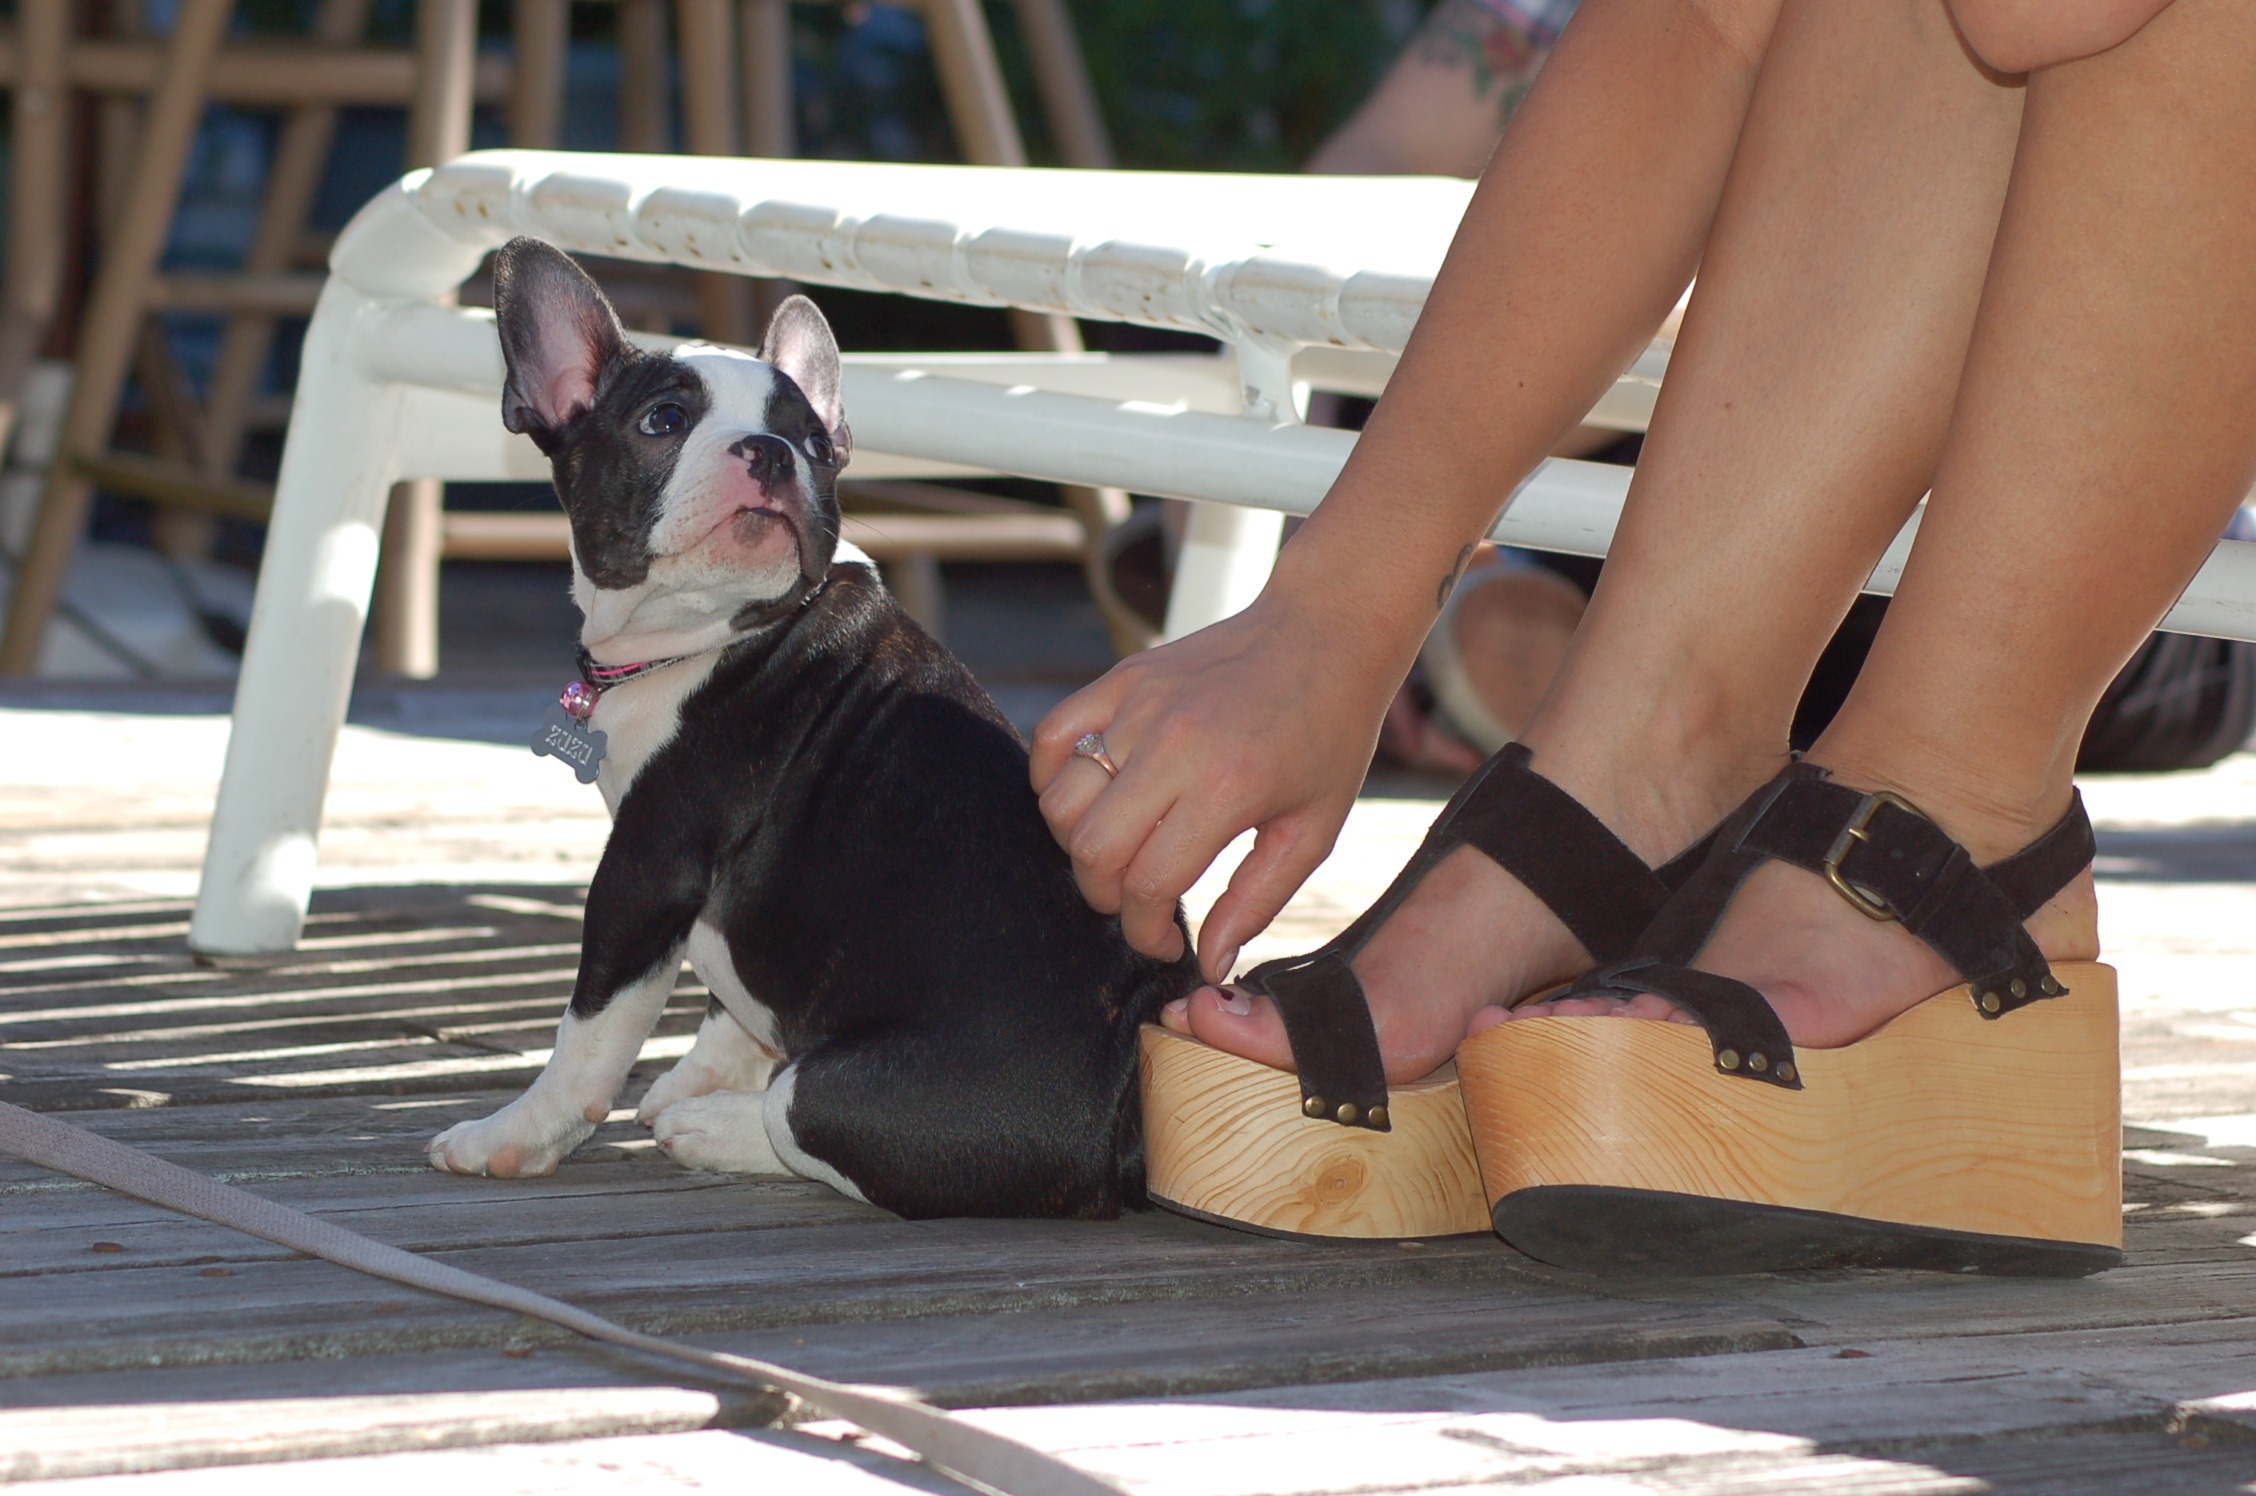
feet, puppy, dog, animal, leg, pet, sitting, small, mammal, shoes, puppies, interaction, dog like mammal, human positions